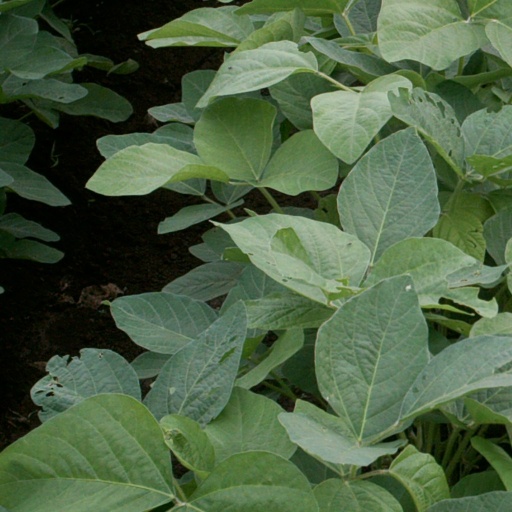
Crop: soybean